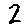
Label: 2